Vangelis discography

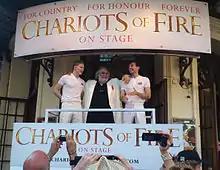
Vangelis and cast members watch the Olympic torch pass the Gielgud Theater, London 26 July 2012.

Vangelis (b. 29 March 1943, d. 17 May 2022) was a Greek musician, composer, and producer. He began his music career in the 1960s with the Greek progressive rock band Aphrodite's Child and in the 1970s began composing electronic music. He gained wide mainstream popularity after composing soundtracks to the films "Chariots of Fire" (1981) and "Blade Runner" (1982). His solo career discography consists of 23 studio albums, 26 compilation albums, 12 soundtrack albums, and roughly 29 singles. The majority of his film, documentary, theatre, and ballet & dance scores were not released or officially released. He also collaborated with Jon Anderson and as a duo, Jon and Vangelis, released 4 studio albums, 2 compilations, and 13 singles, and with Irene Papas released two studio albums.